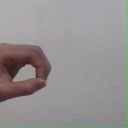
अक्षर: औ